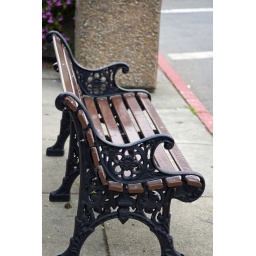
A bench on a downtown street with a flower pot in the background